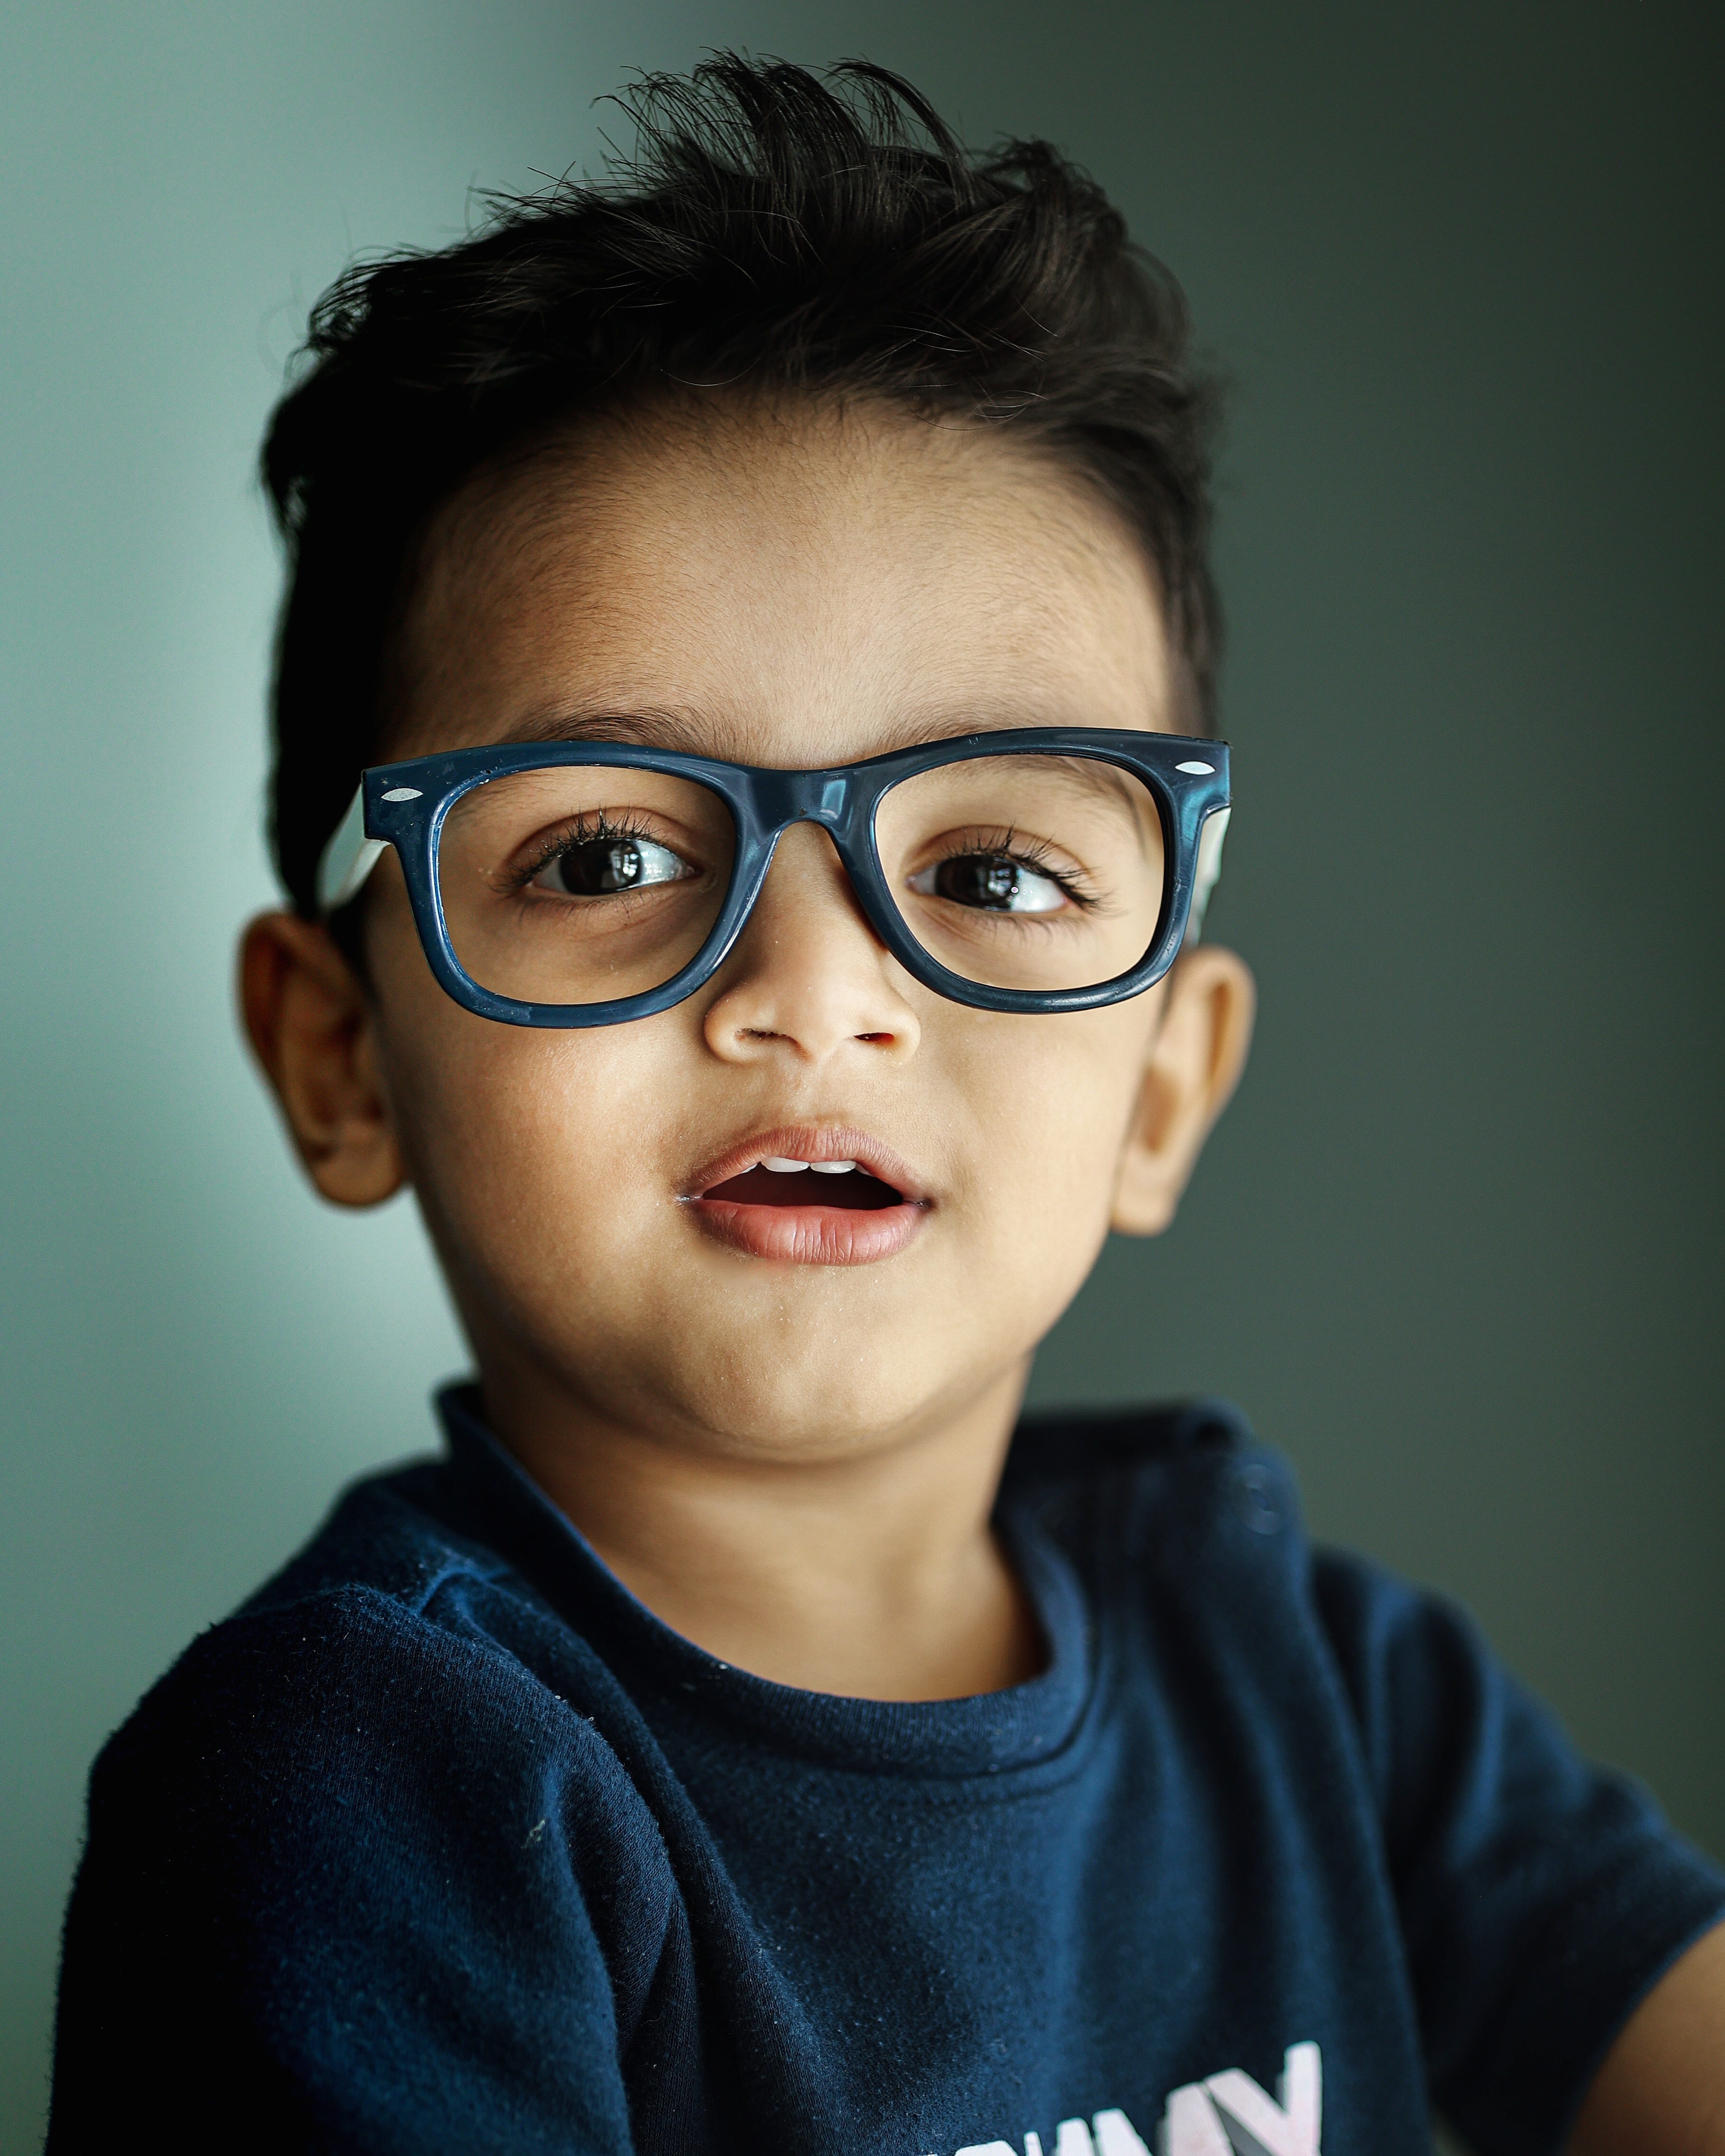
child, clothing, forehead, nose, glasses, cheek, skin, lip, vision care, eyebrow, shoulder, mouth, eyewear, flash photography, jaw, sleeve, happy, t shirt, eyelash, Eye glass accessory, toddler, personal protective equipment, electric blue, fun, close up, portrait photography, portrait, Baby toddler clothing, photo shoot, vacation, child model